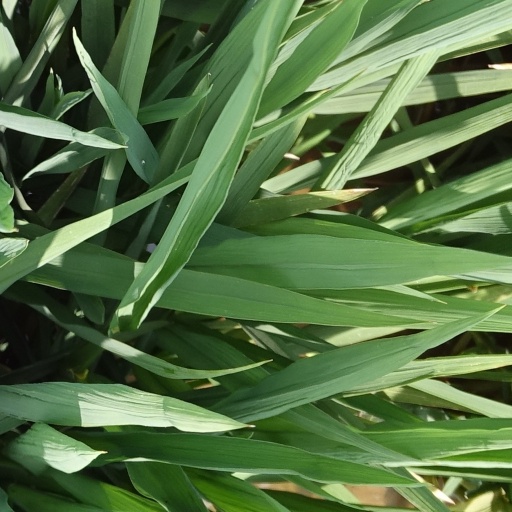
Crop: rice